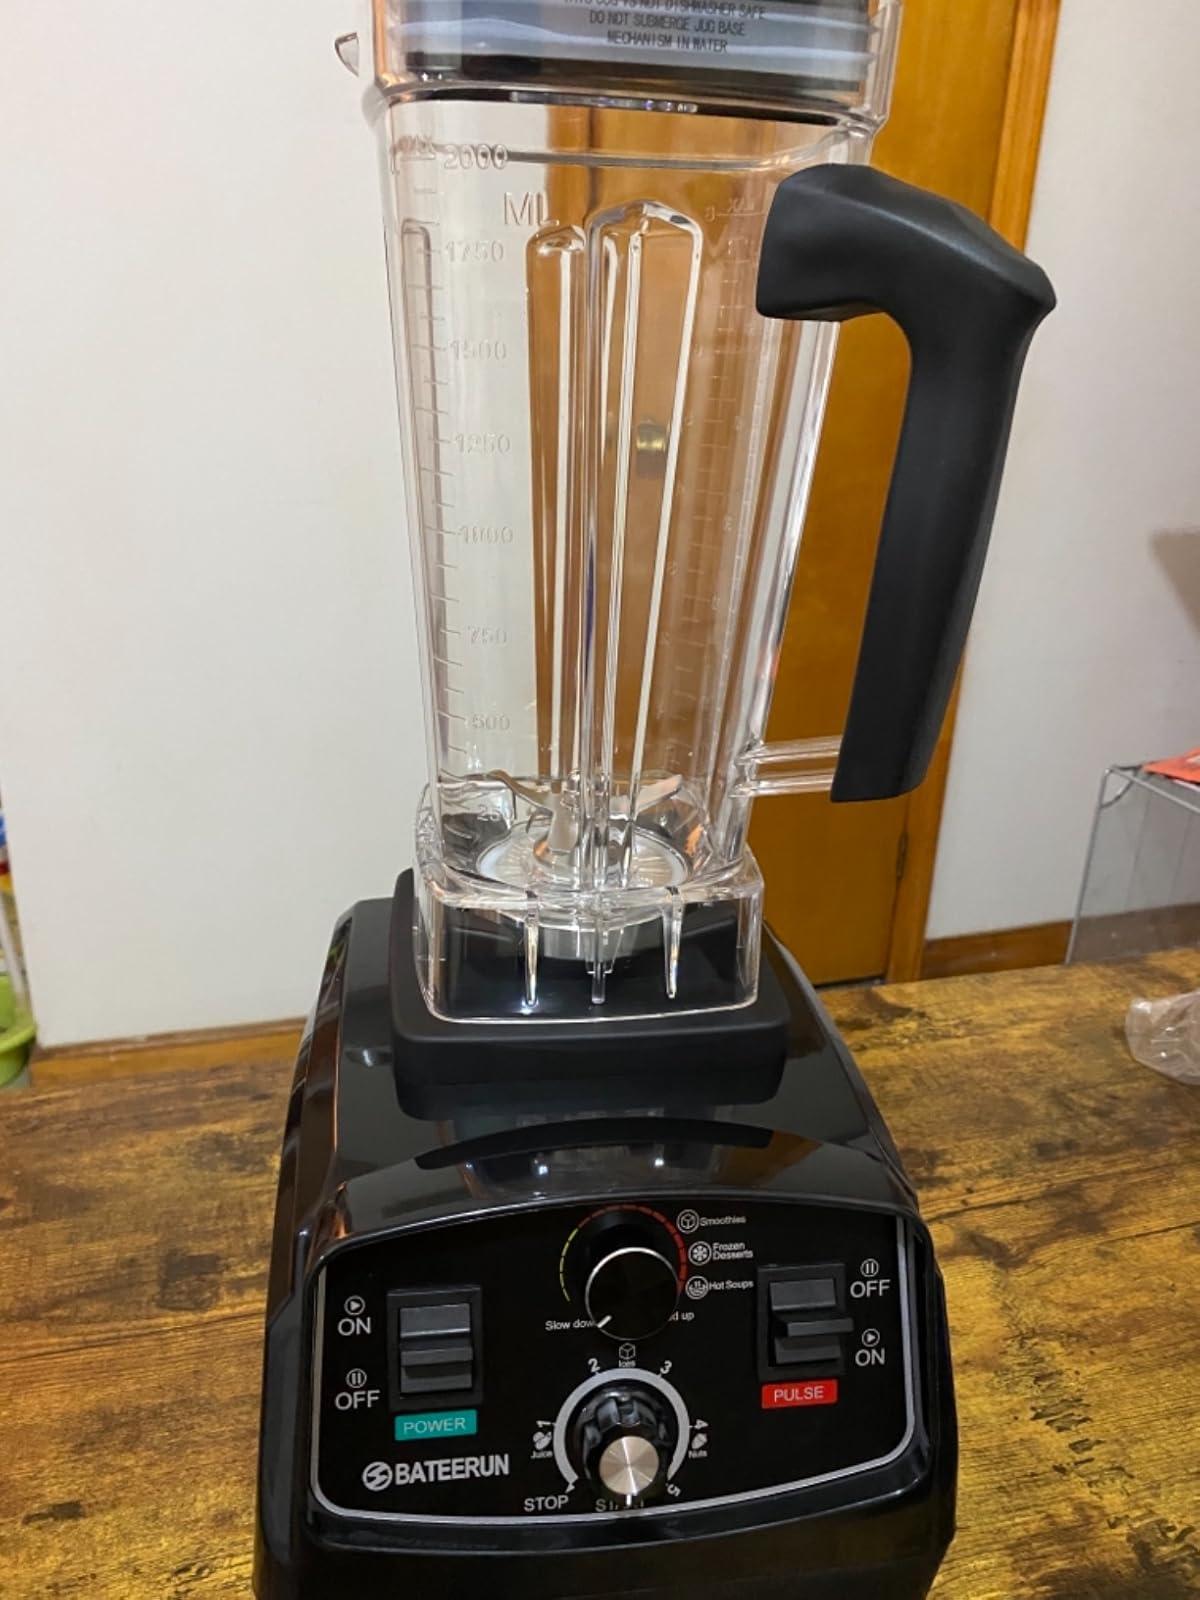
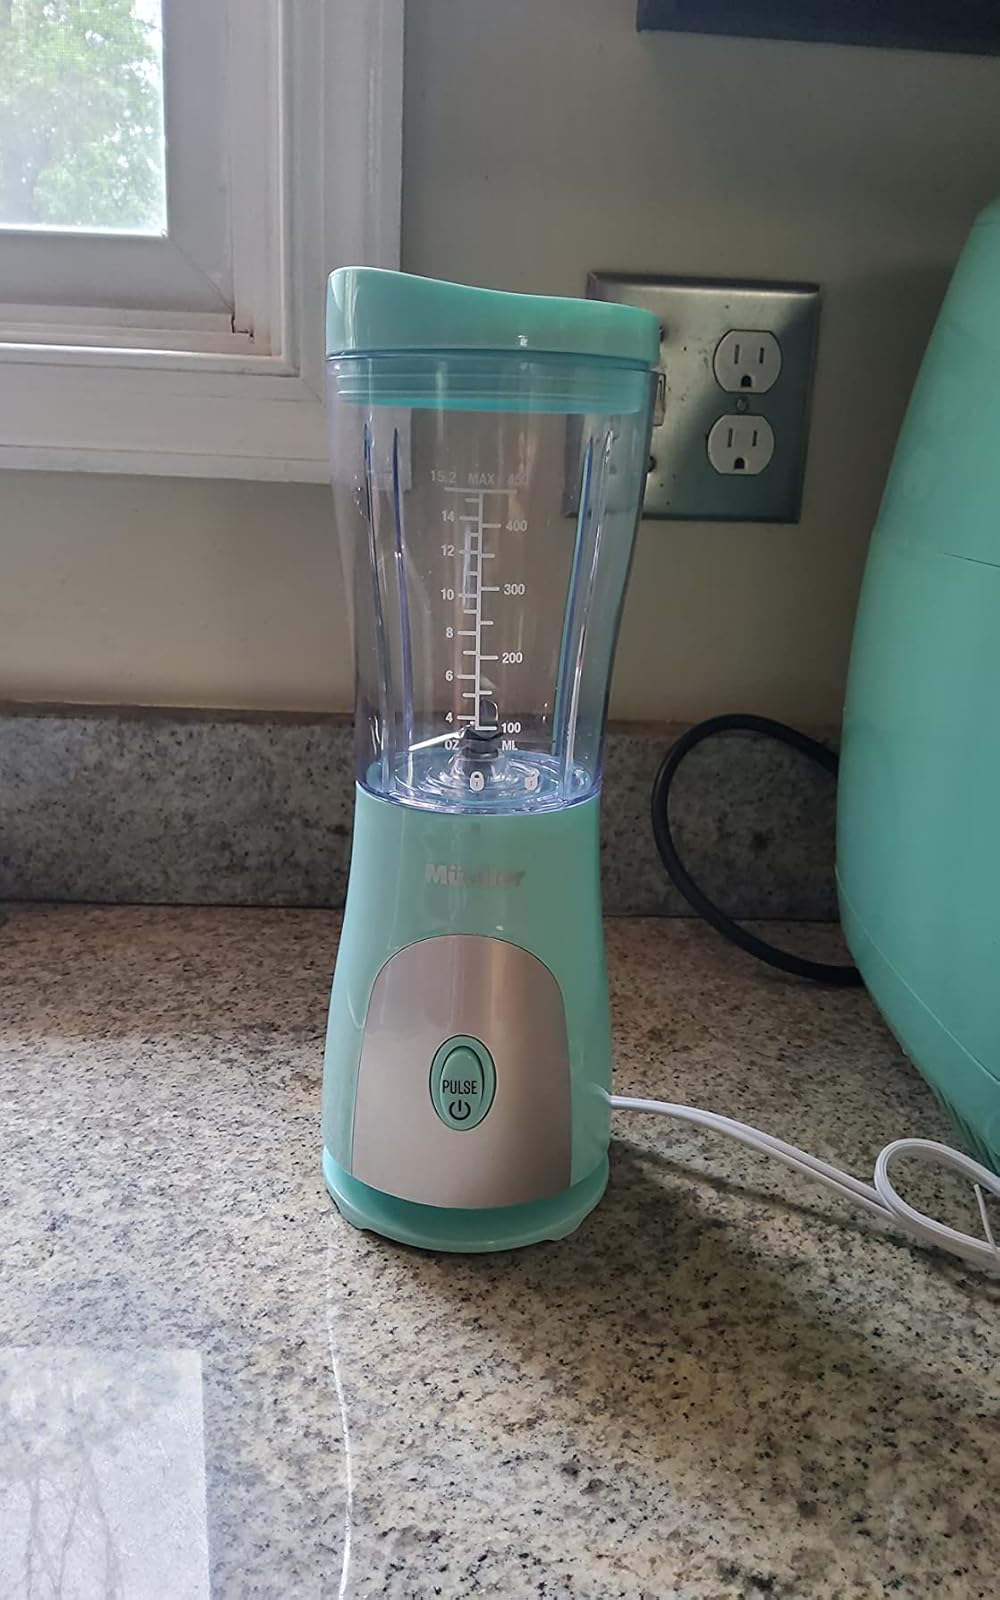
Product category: items_blender
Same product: no